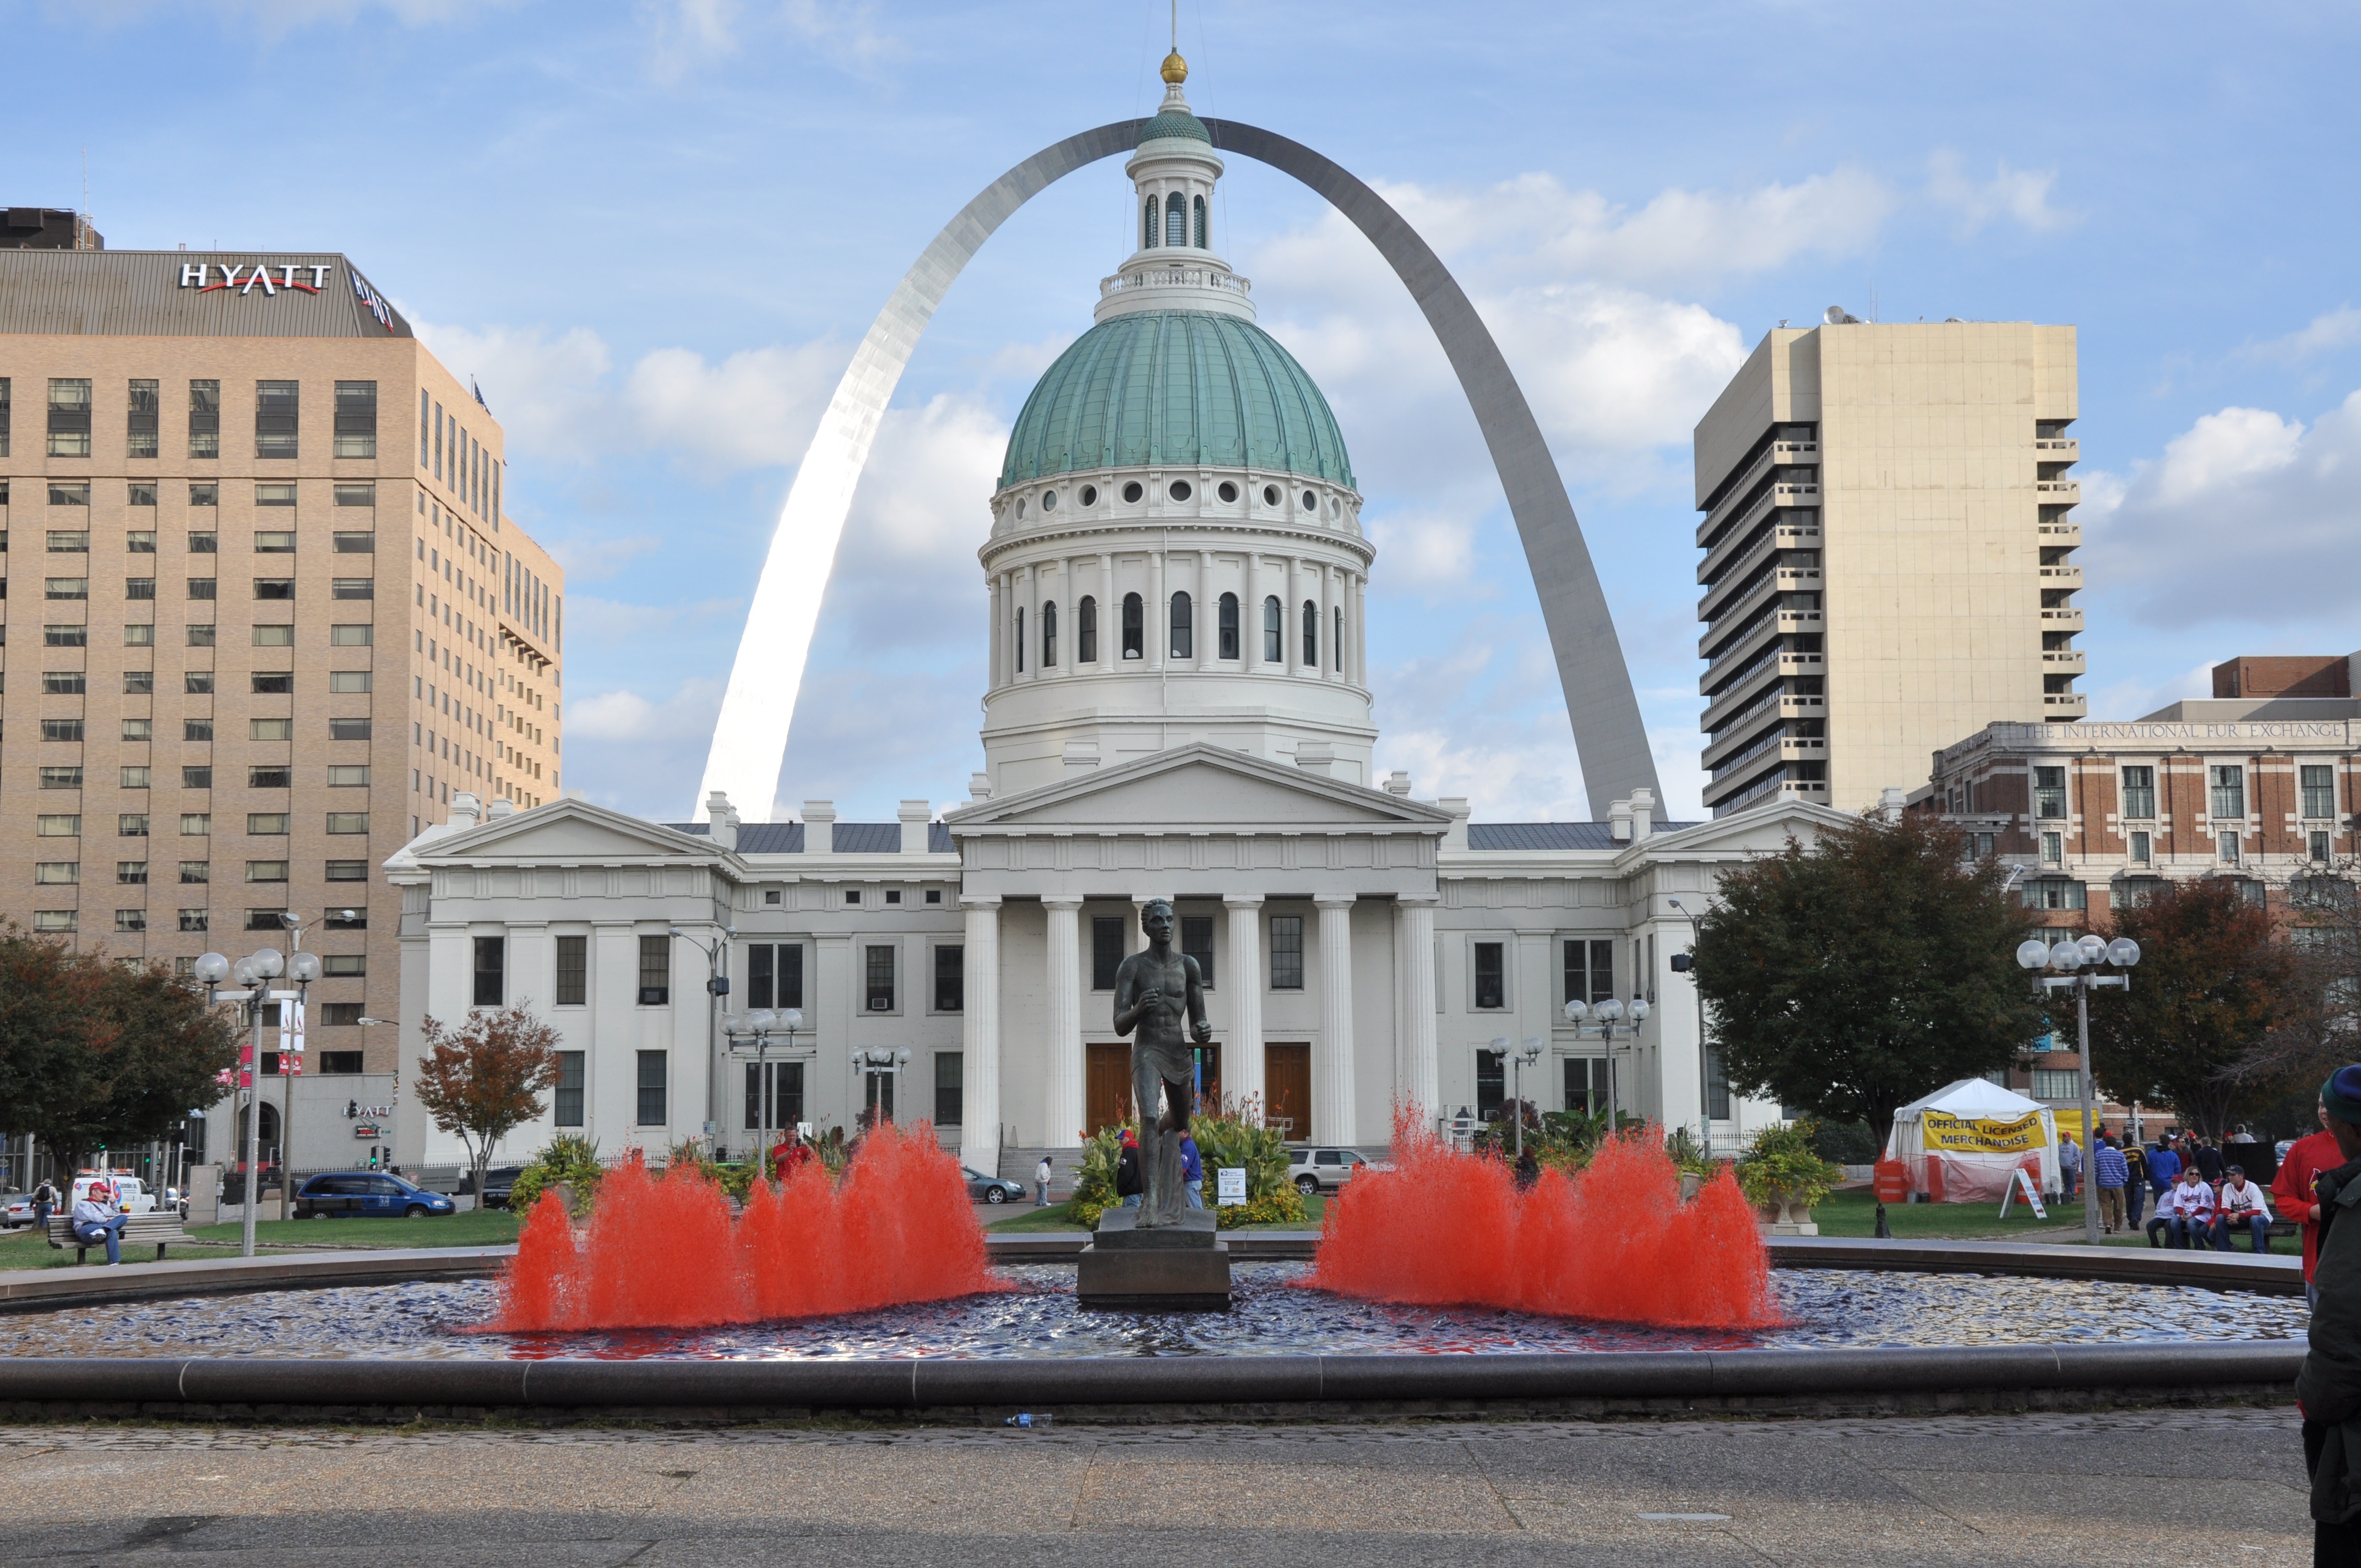
architecture, city, downtown, arch, plaza, landmark, town square